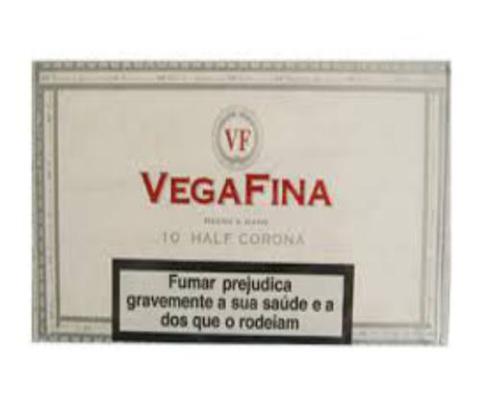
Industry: Necessities